Alifana railway

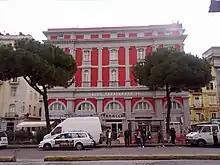

The Alifana Railway (in Italian "Ferrovia Alifana") is a regional railway line located in the Campania region of Italy, historically divided into two different sections, "alta" (high) and "bassa" (low, in a geographical sense), of which the first branch is still operational, while the second branch was operational between 1913 and 1976.